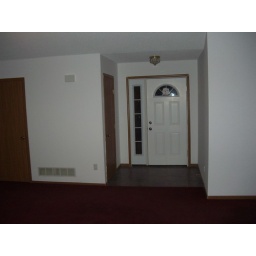
From Fireplace wall to front entry. Laundry is door beside entry door near center of photo